Station group (railway)

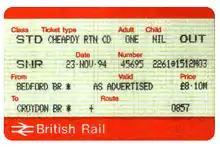
An APTIS ticket issued for travel between the "Bedford Group" and the "Croydon Group", showing the pre-privatisation designations BEDFORD BR and CROYDON BR.

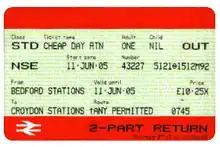
A Shere SMART ticket issued for the same journey, showing the post-privatisation designations BEDFORD STATIONS and CROYDON STATIONS.

These "locations" had to be shown in a standard, easily identifiable way on tickets. The method chosen by the British Railways Board was as follows: